Robert May (cook)

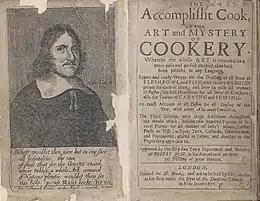
Frontispiece from Robert May's "The Accomplisht Cook" (1671 edition)

Following the civil war, May wrote and published "The Accomplisht Cook" which he subtitled "Or the Art and Mystery of Cooking". The work was first published in 1660, and the last revision made during the author's lifetime was published in 1665. The 1685 edition of the work (at least its fifth) contains about 300 pages.